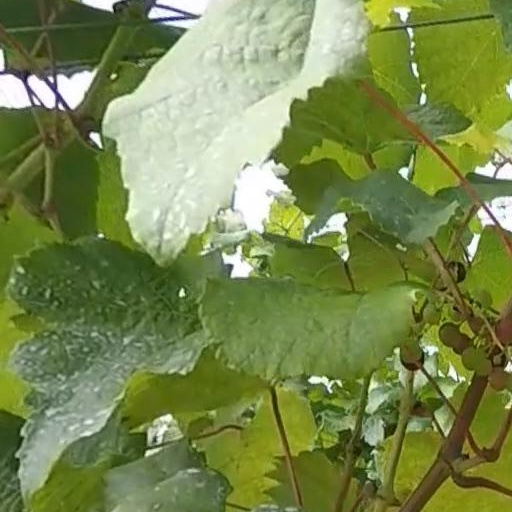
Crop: grape